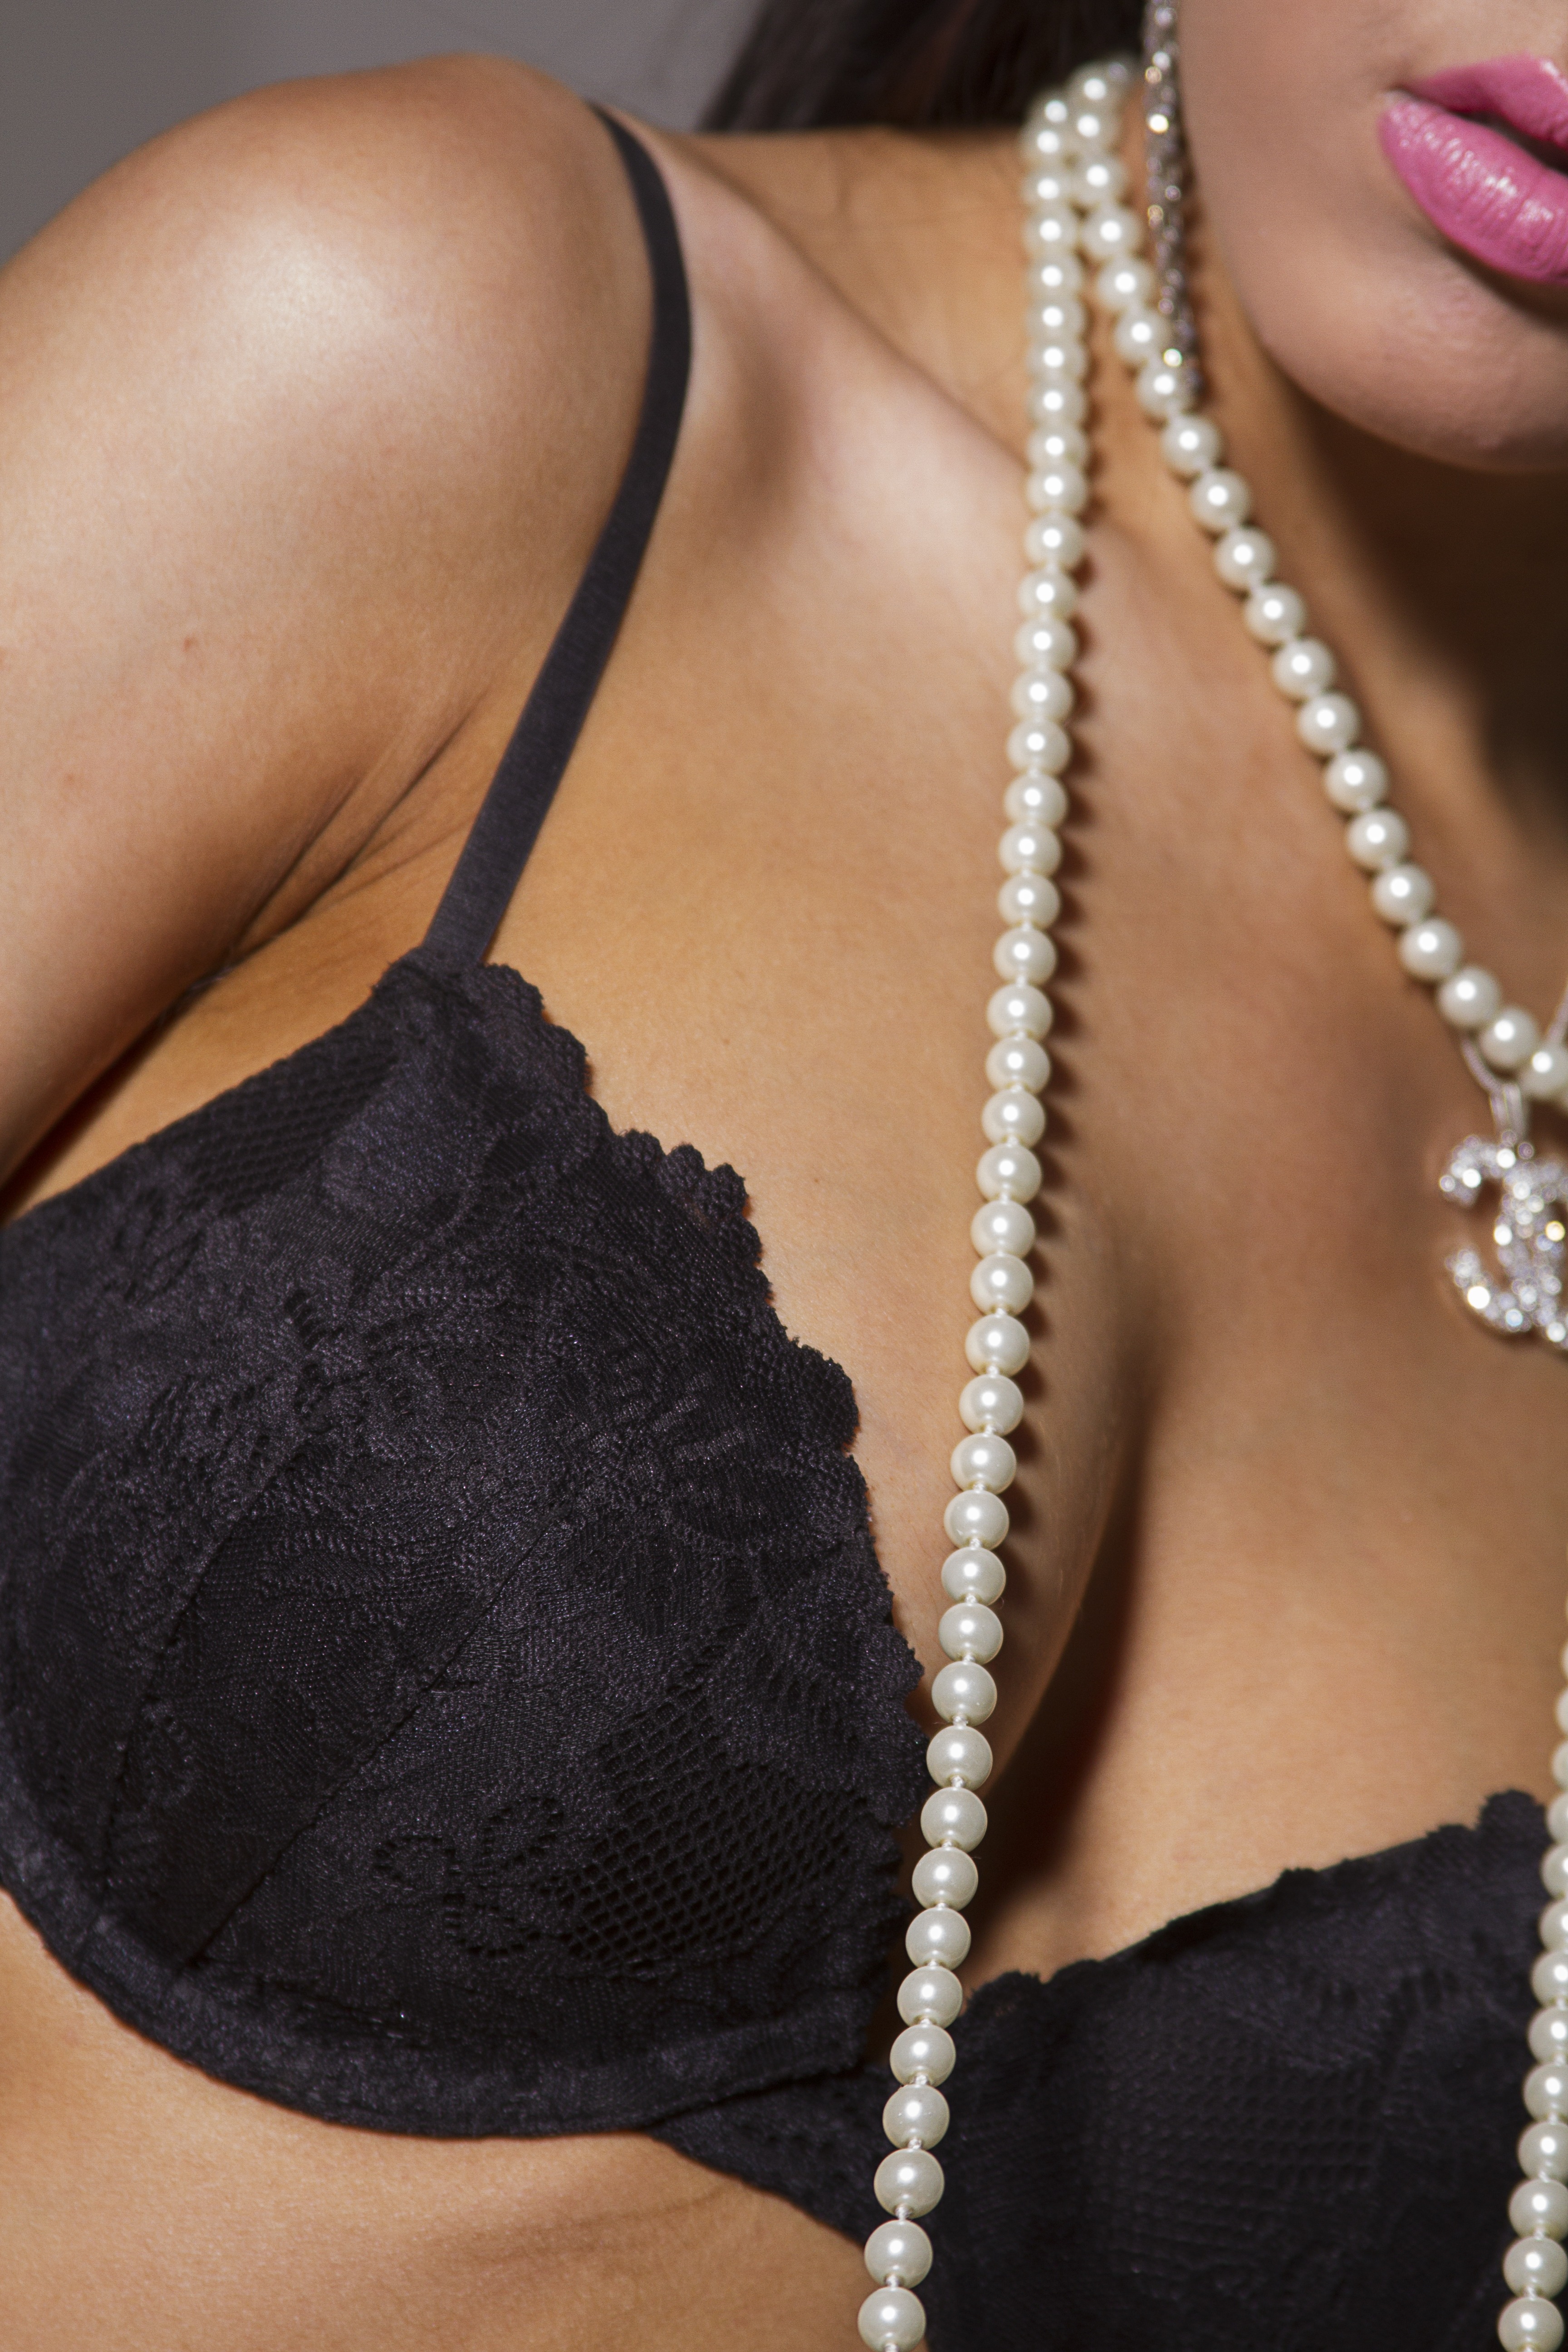
girl, woman, chain, portrait, fashion, clothing, necklace, human body, jewellery, dress, shot, breast, glamour, sensuality, bra, fashion accessory, undergarment, necklase